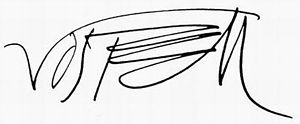
Wolf Vostell
Wolf Vostell var en tysk maler og skulptør.